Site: brandenburg
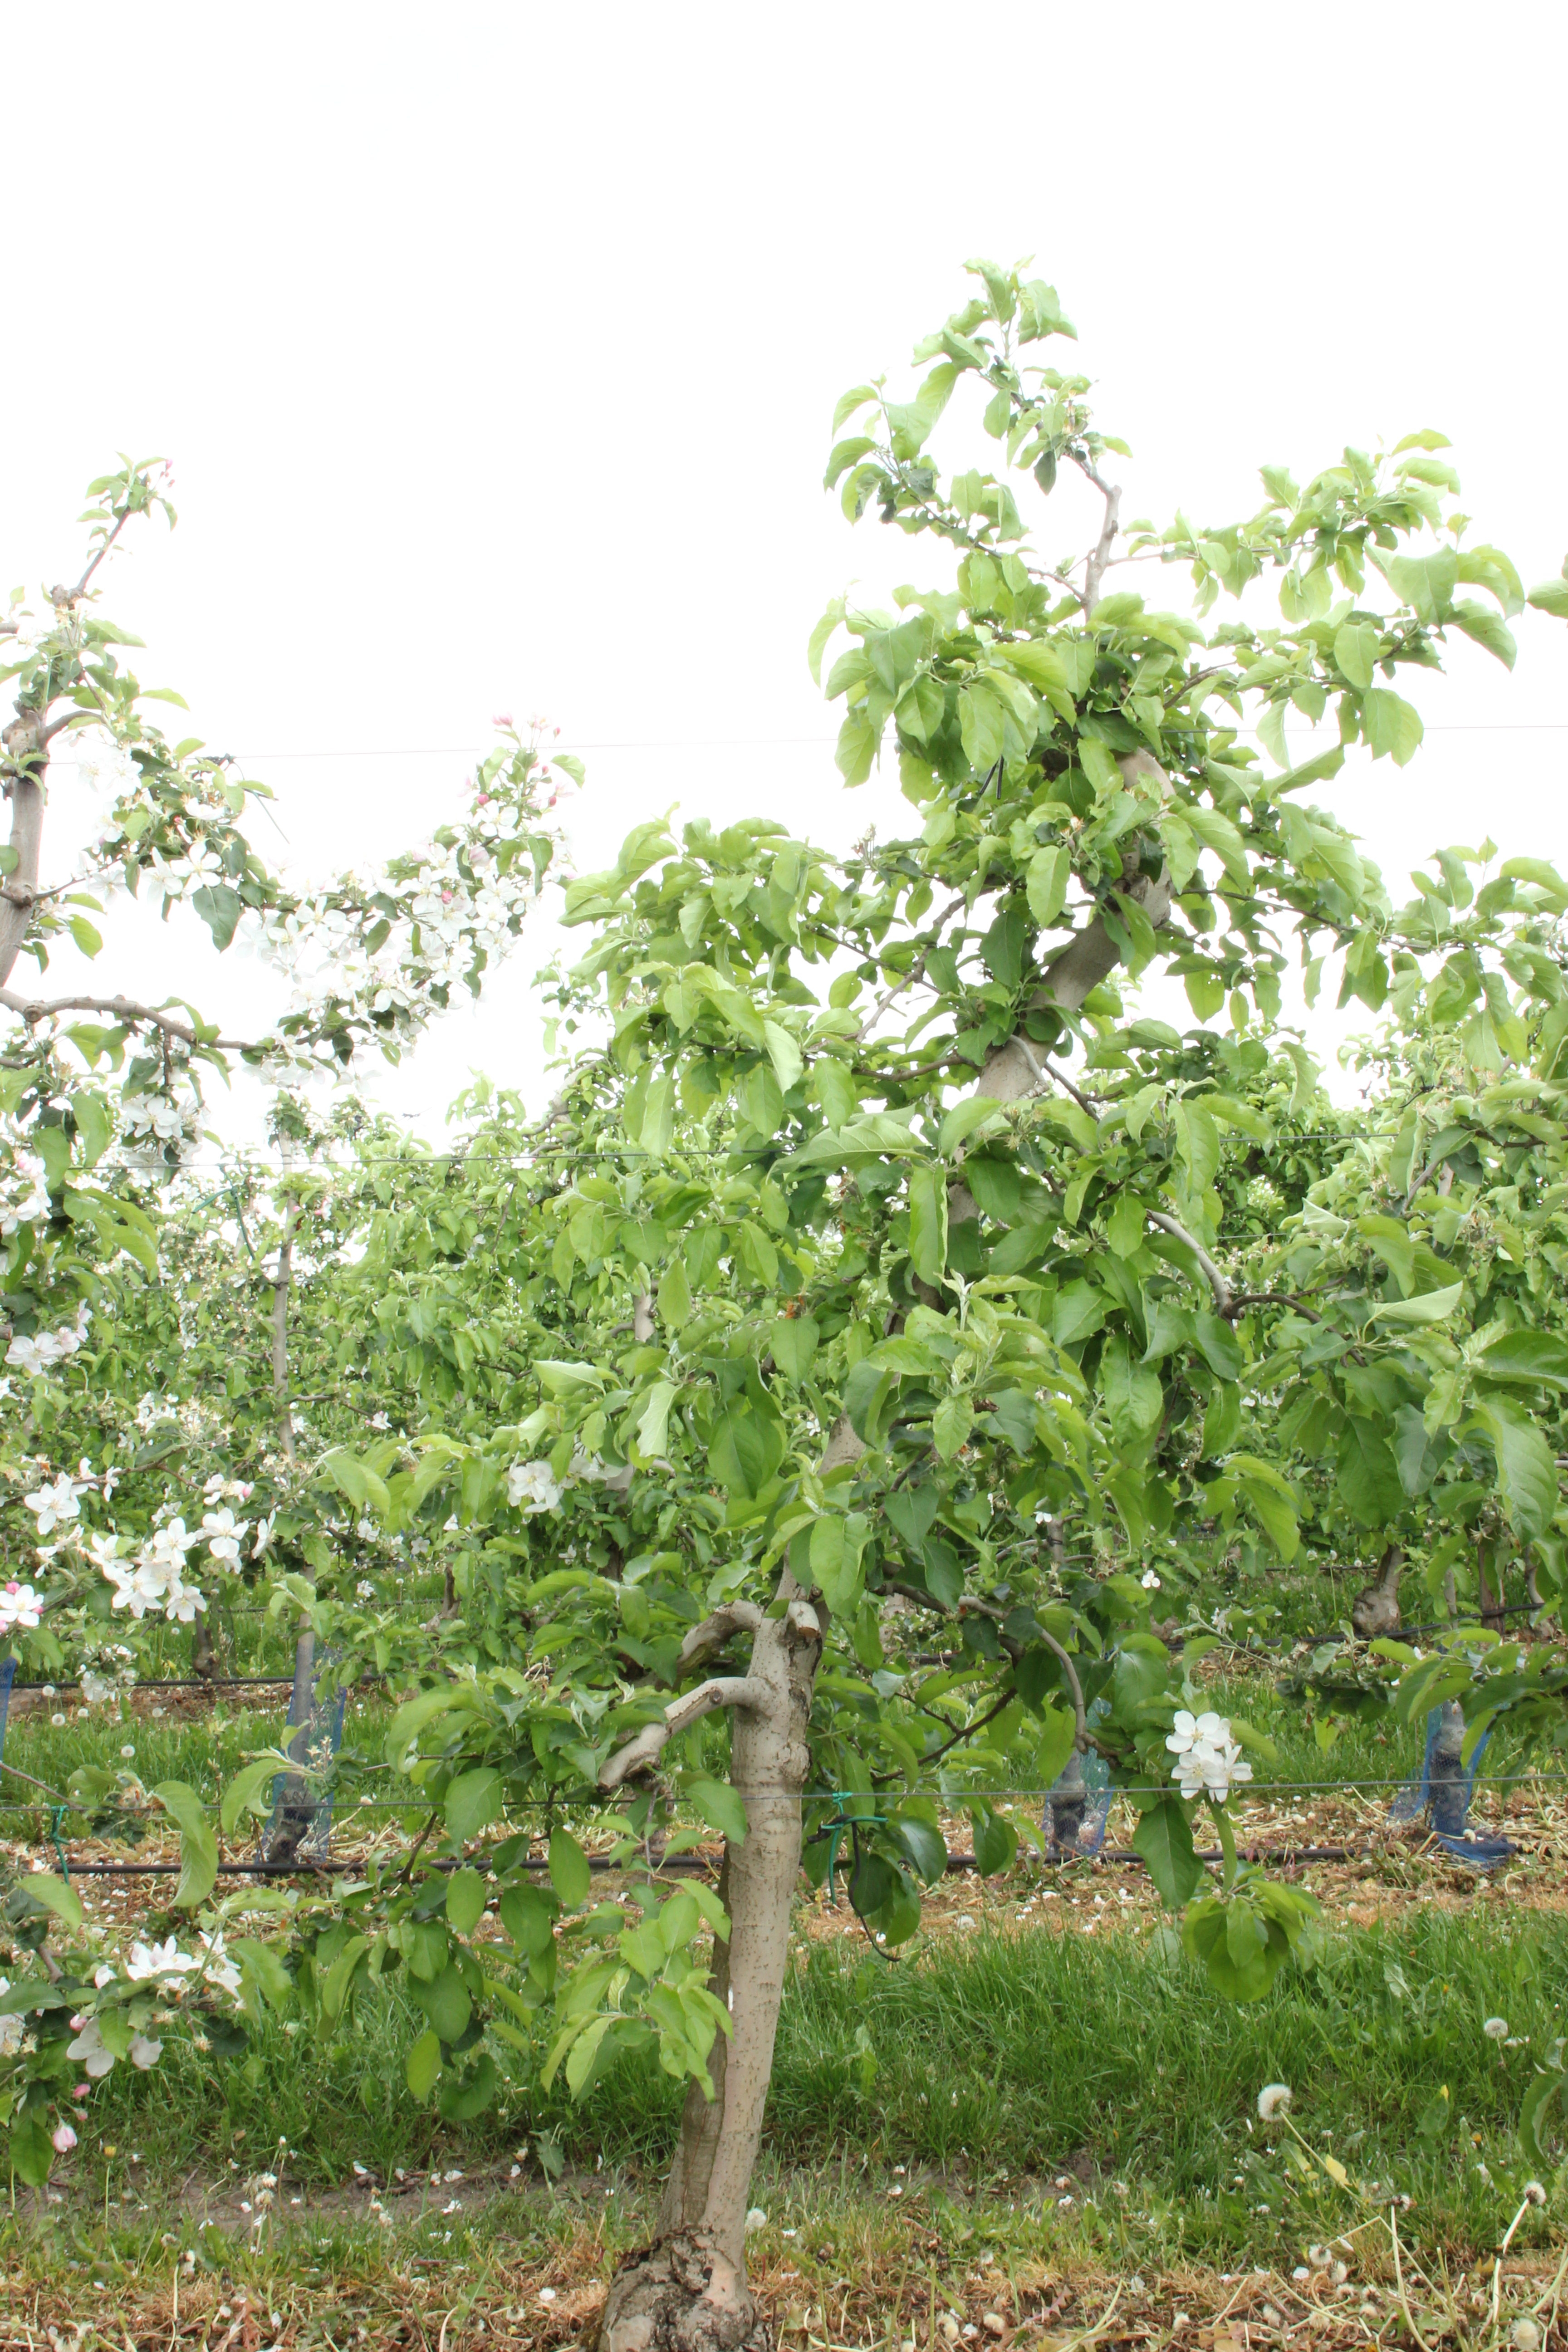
Growth stage (BBCH 67): Flowering